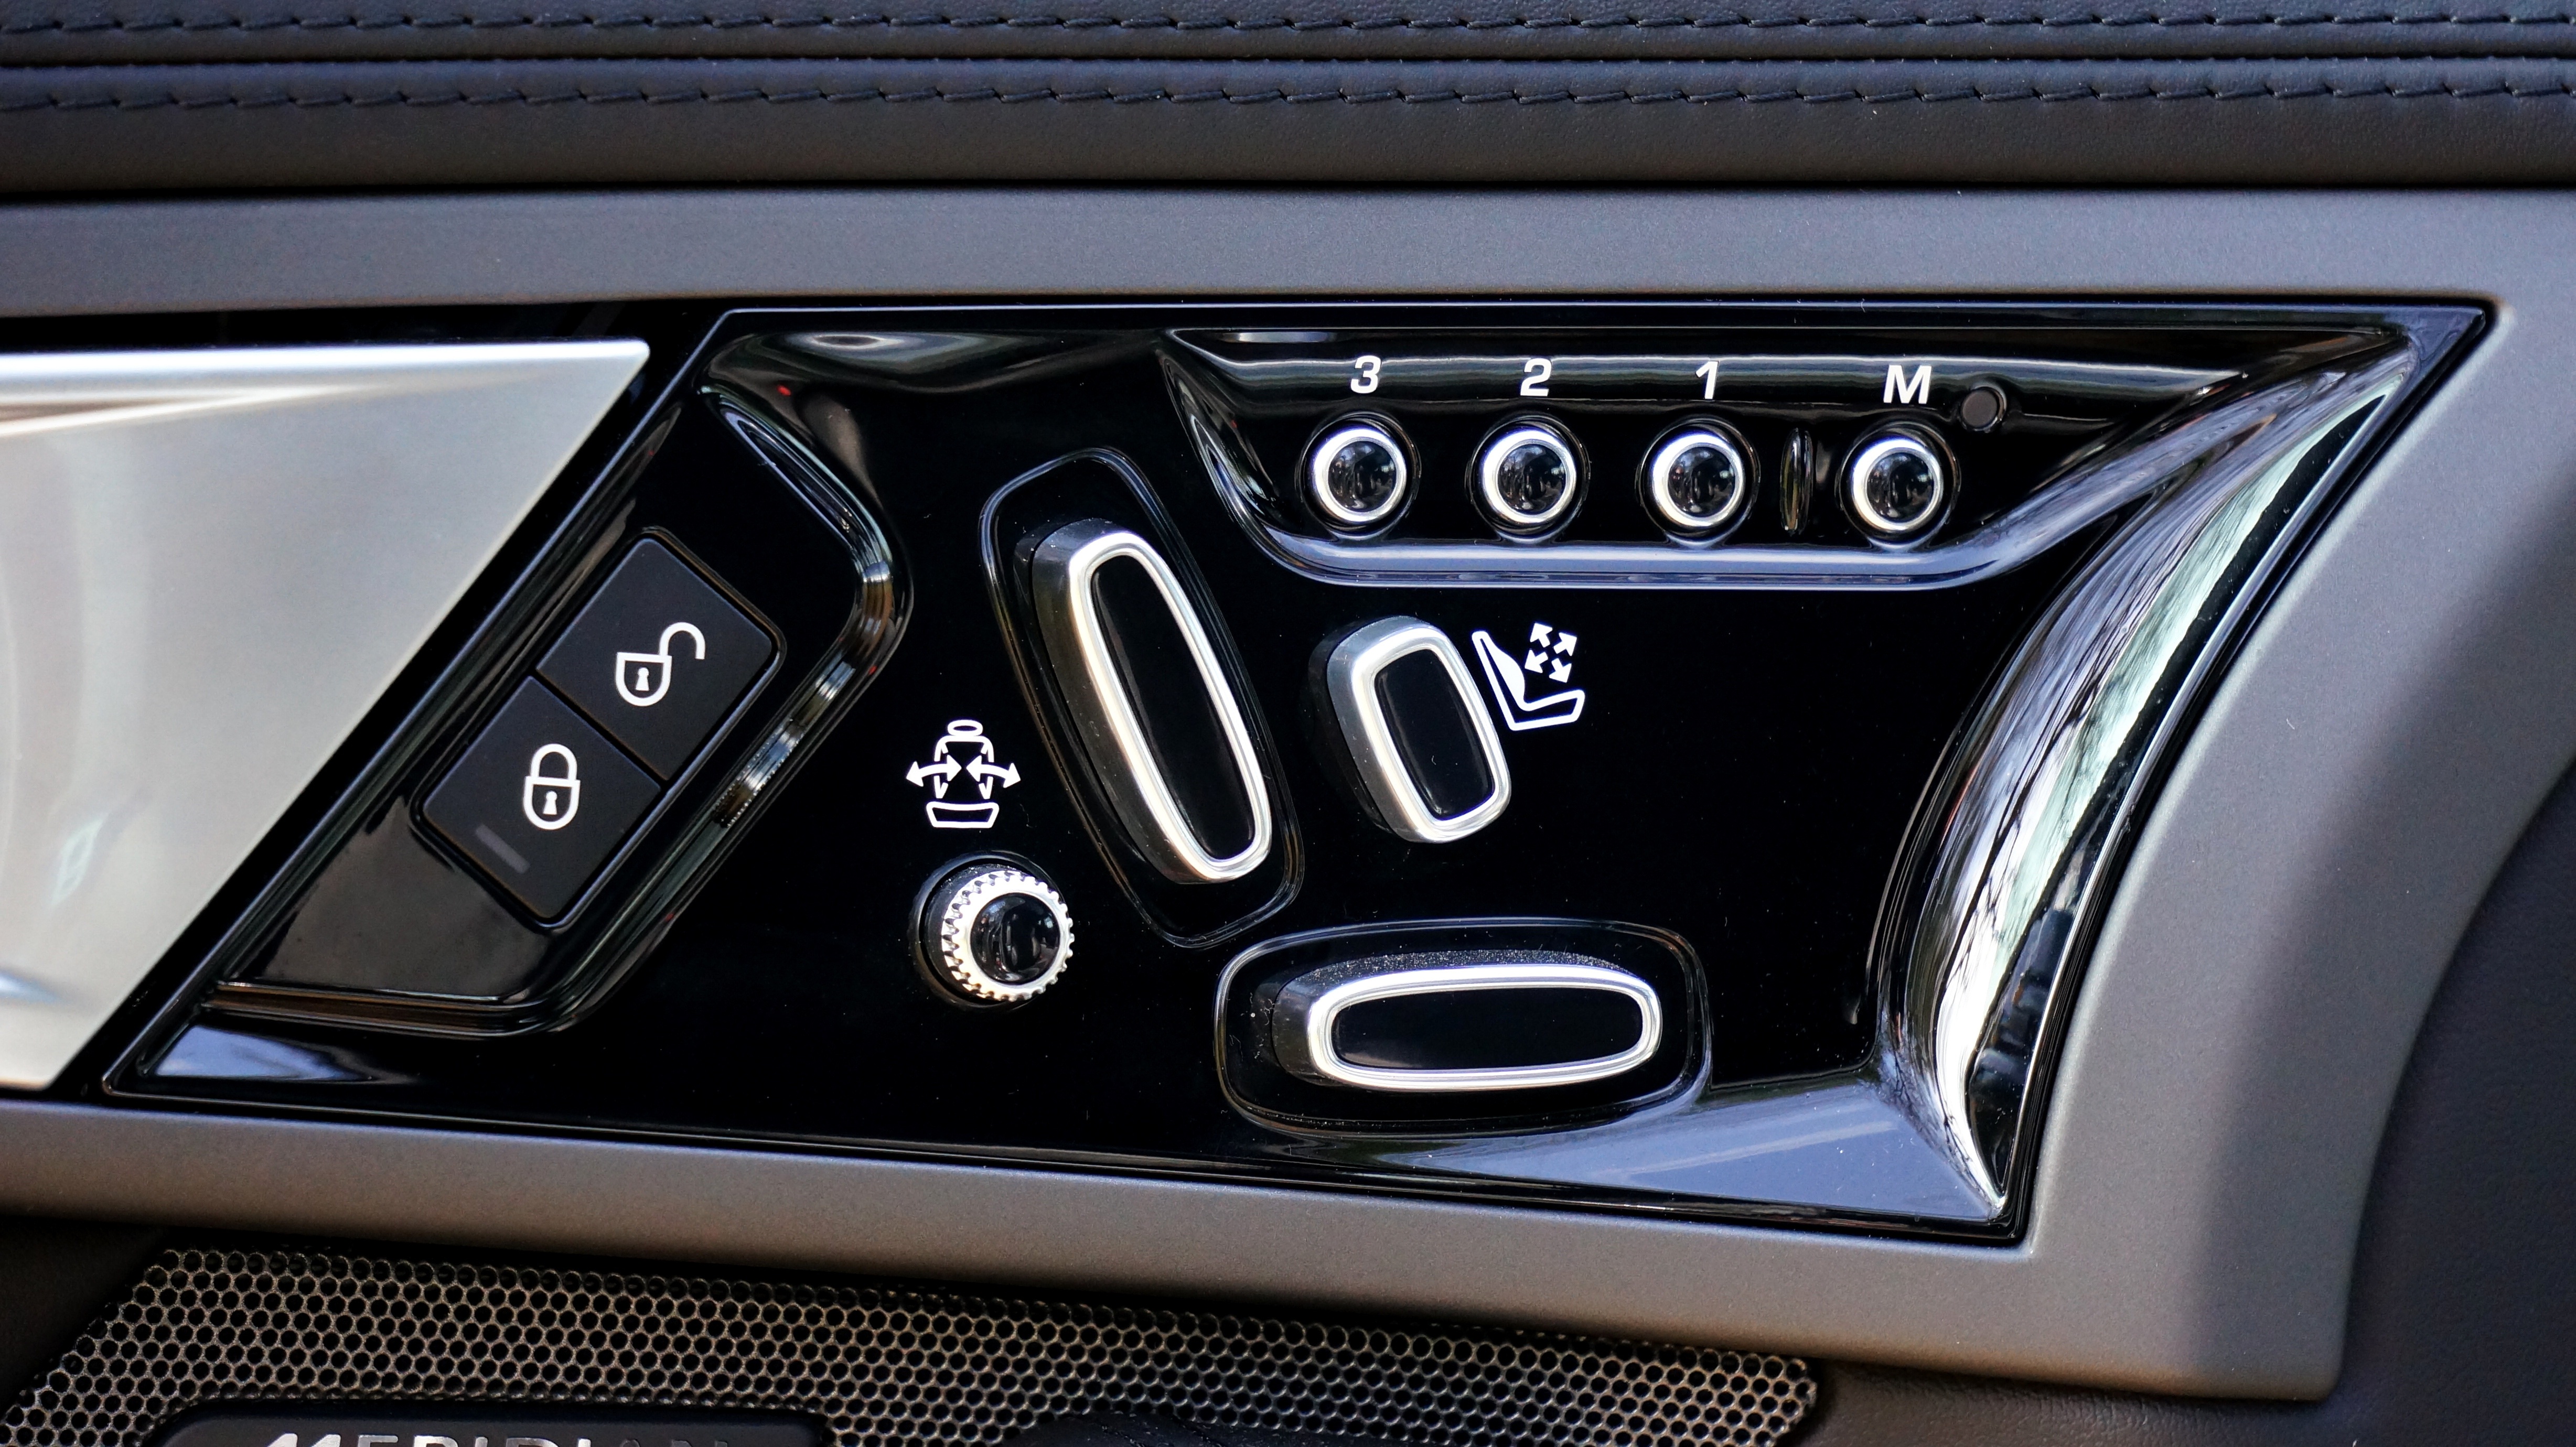
car, wheel, automobile, transportation, vehicle, auto, steering wheel, speed, automotive, sports car, supercar, power, luxury, performance, sedan, jaguar, fast, sportscar, mercedes benz, f type, sport utility vehicle, land vehicle, automobile make, automotive exterior, automotive design, luxury vehicle, family car, executive car